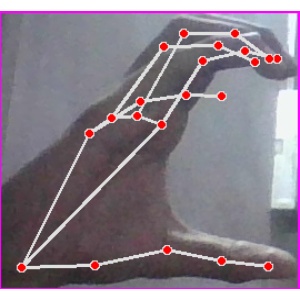
अक्षर: ऋ